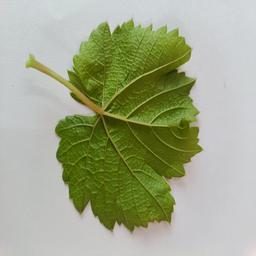
Label: Healthy Leaves